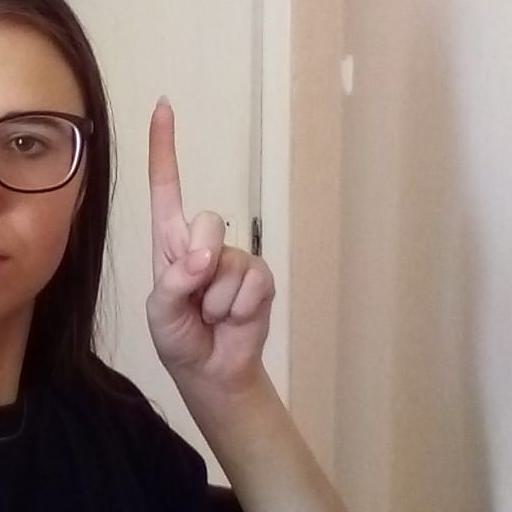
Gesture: one